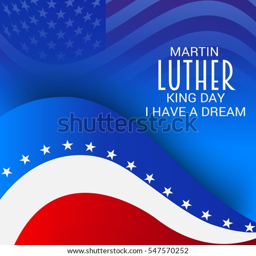
vector illustration of a banner or poster for holiday .